Total Request Live (Italian TV program)

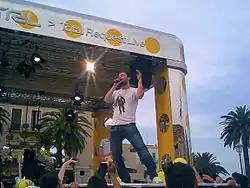
Cesare Cremonini performing on "TRL" stage.

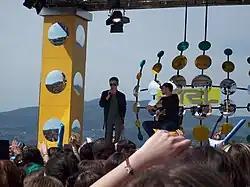
Jesse McCartney performs on "TRL" Stage.

On 2007, during the second edition of TRL On Tour, it created a spin-off of TRL called TRL Extra Live in which some Italian singers were performing a show for the length of about 1 hour, preceded by some Italian emerging bands selected from the show.